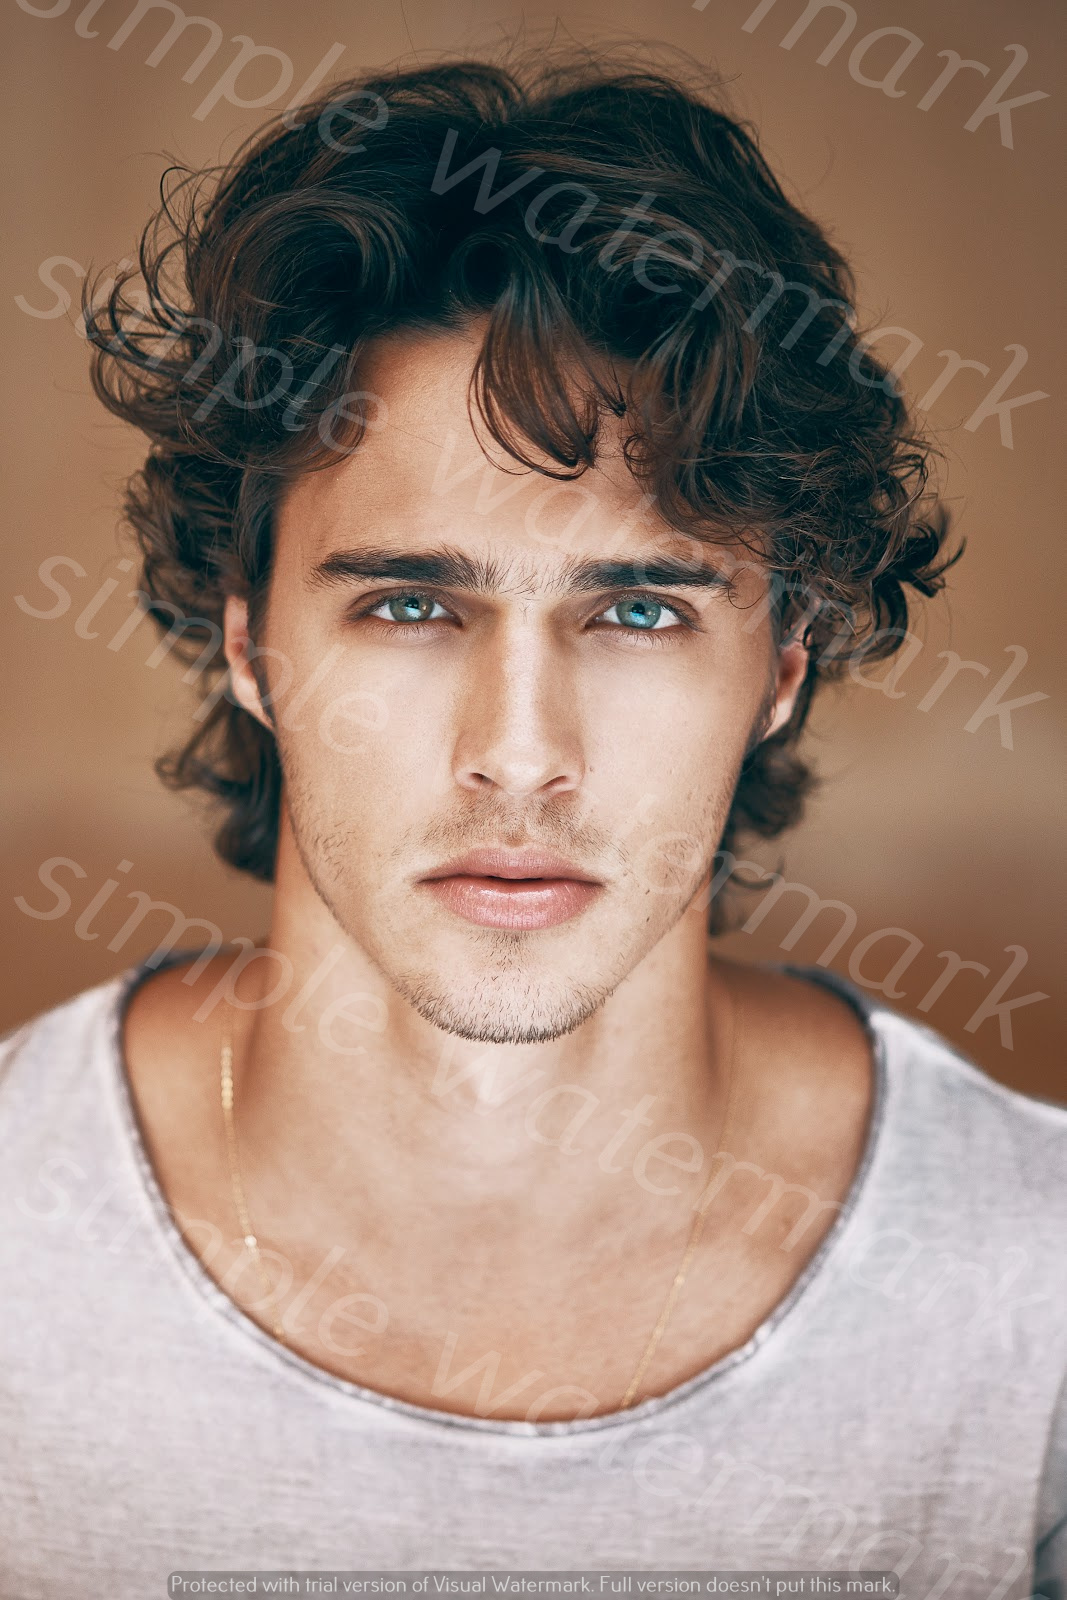
Label: Watermark